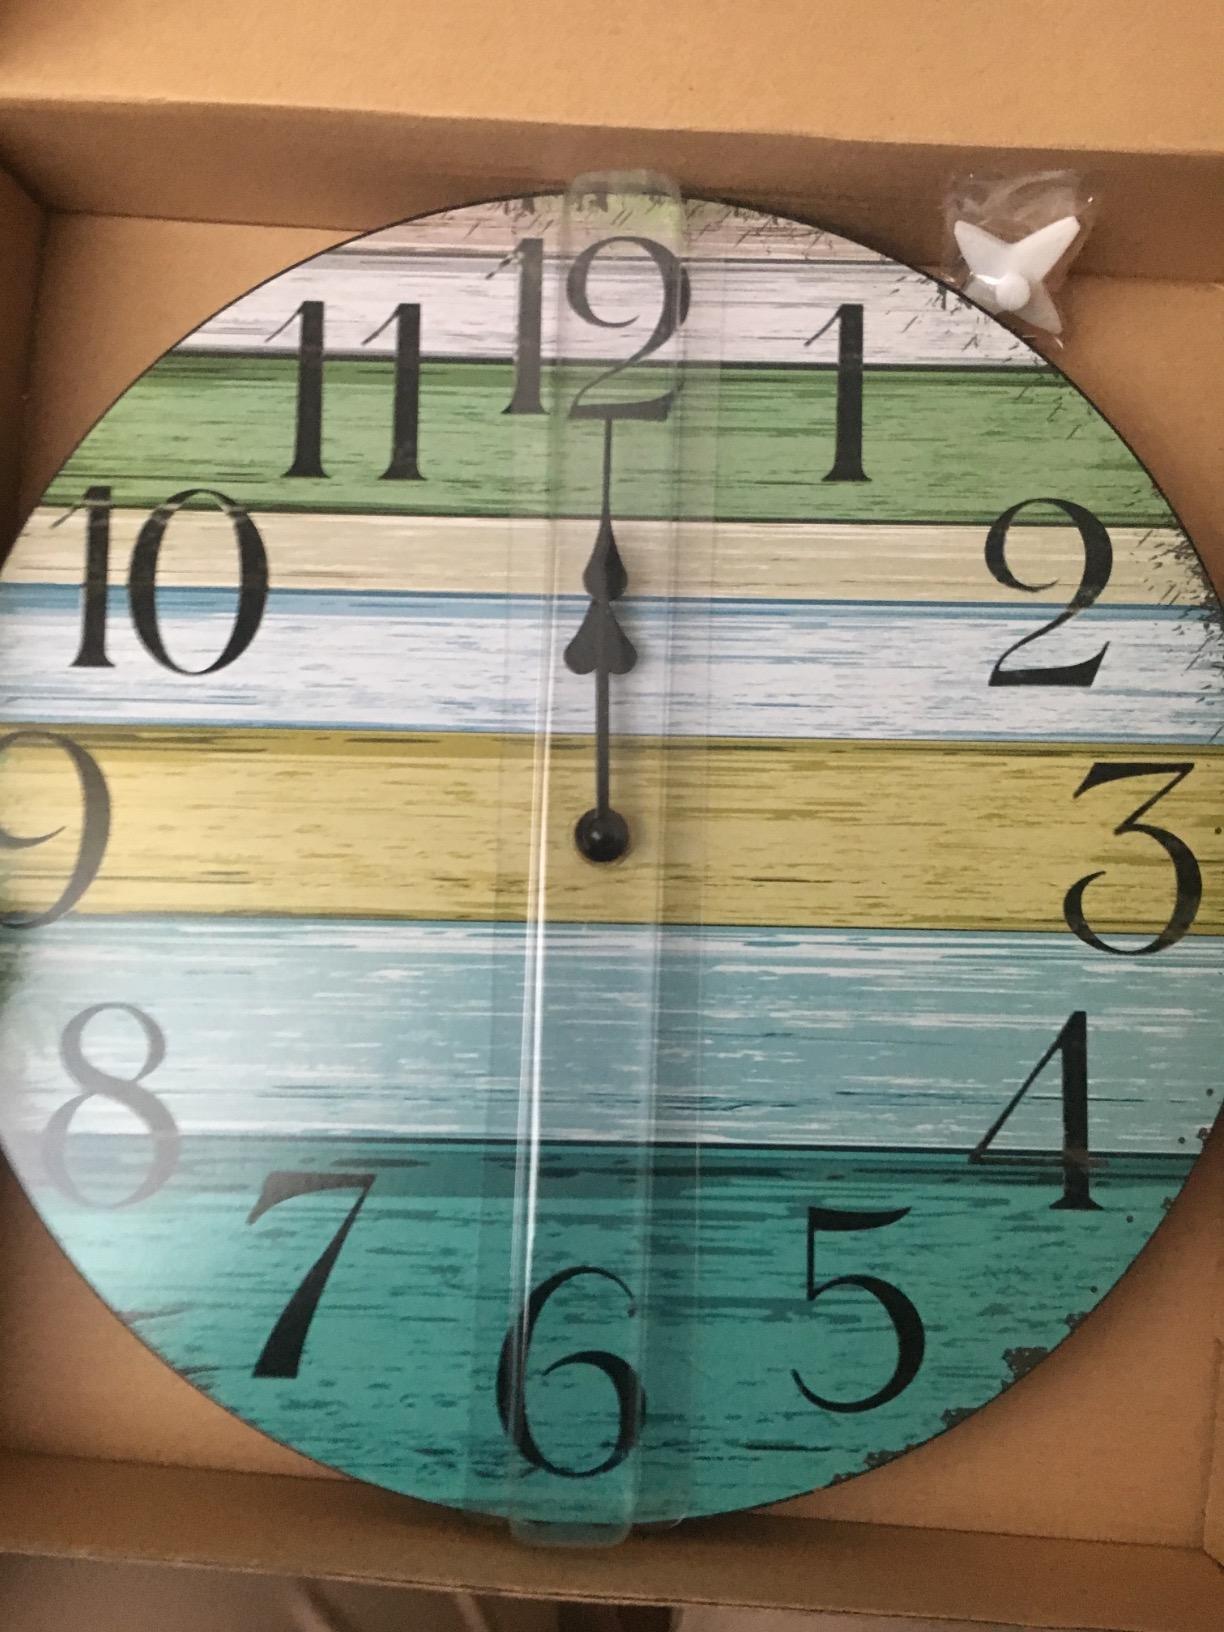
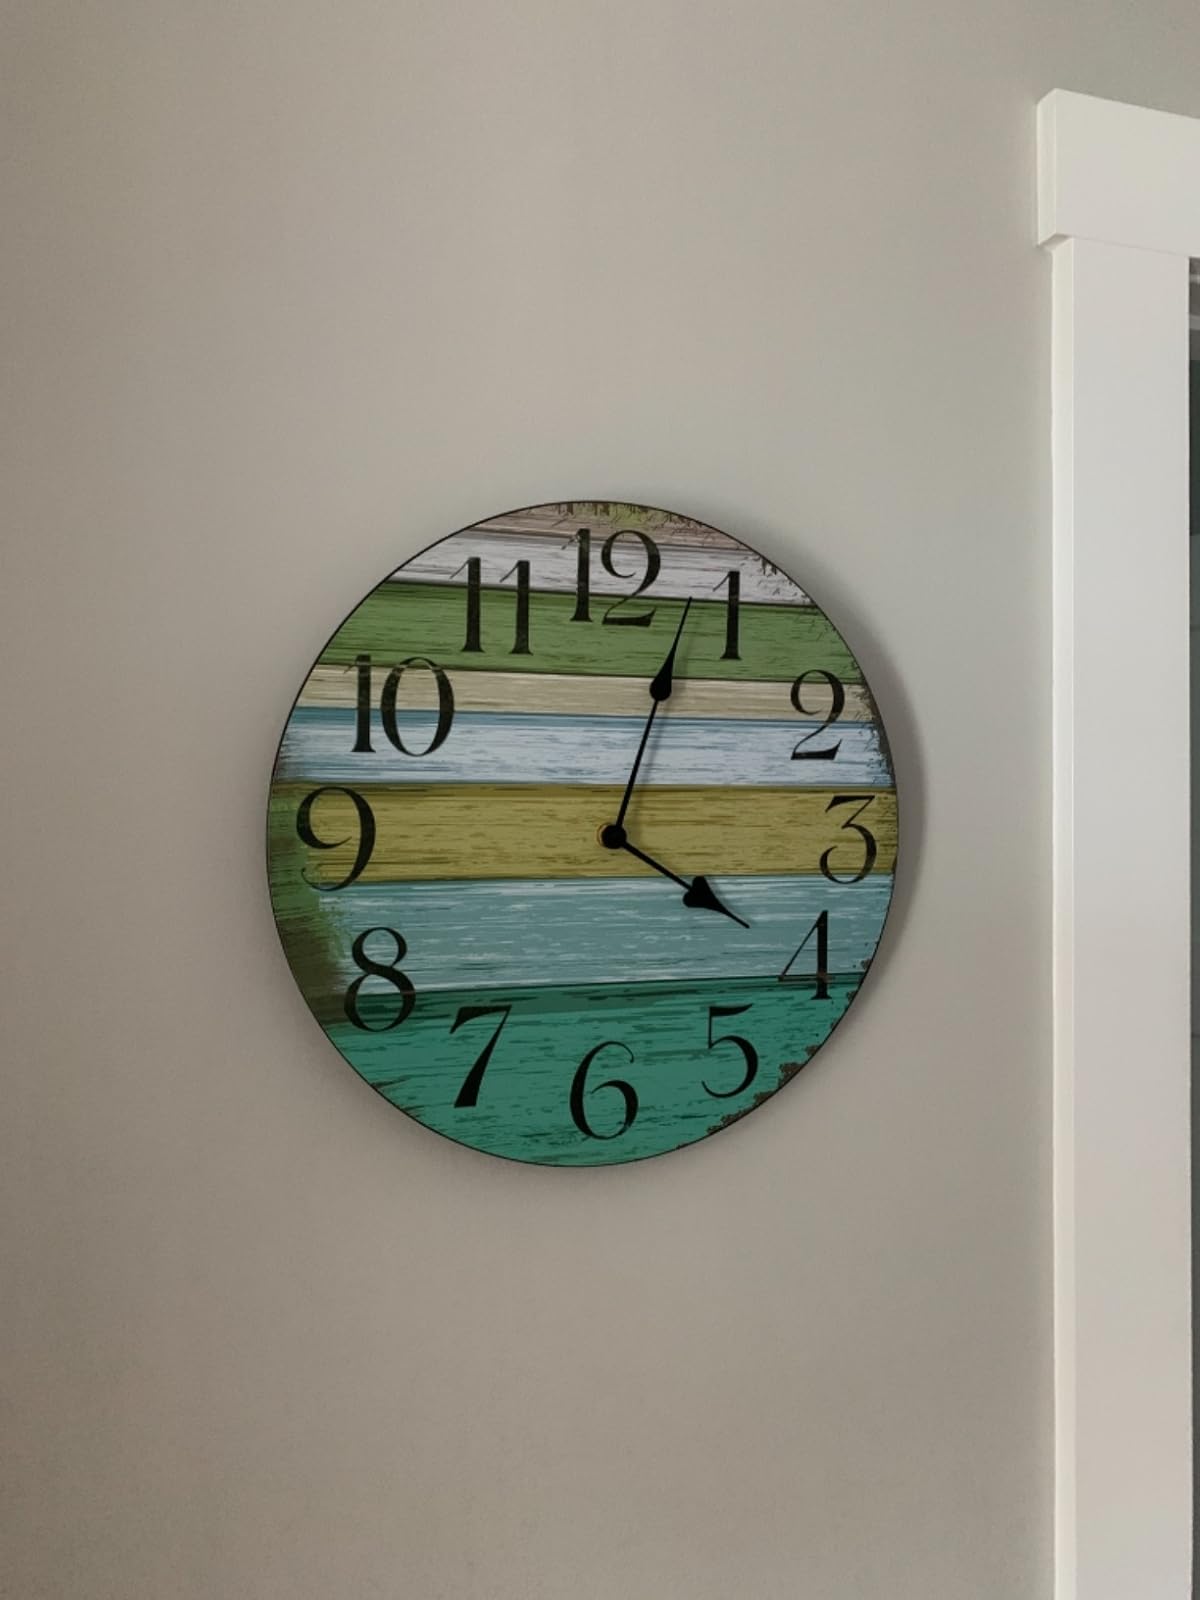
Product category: clock
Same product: yes